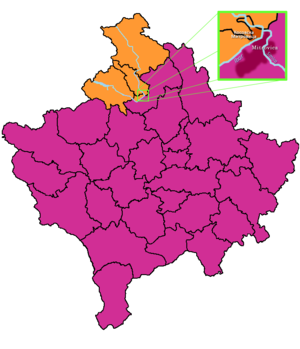
Cet article présente les faits saillants de l'histoire du Kosovo, un territoire au statut contesté situé en Europe du Sud dans les Balkans.